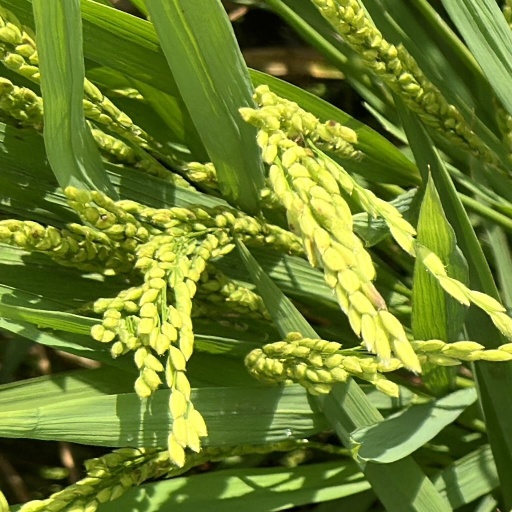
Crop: rice